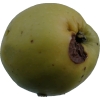
Label: Apple 13